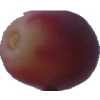
Label: pink_grape